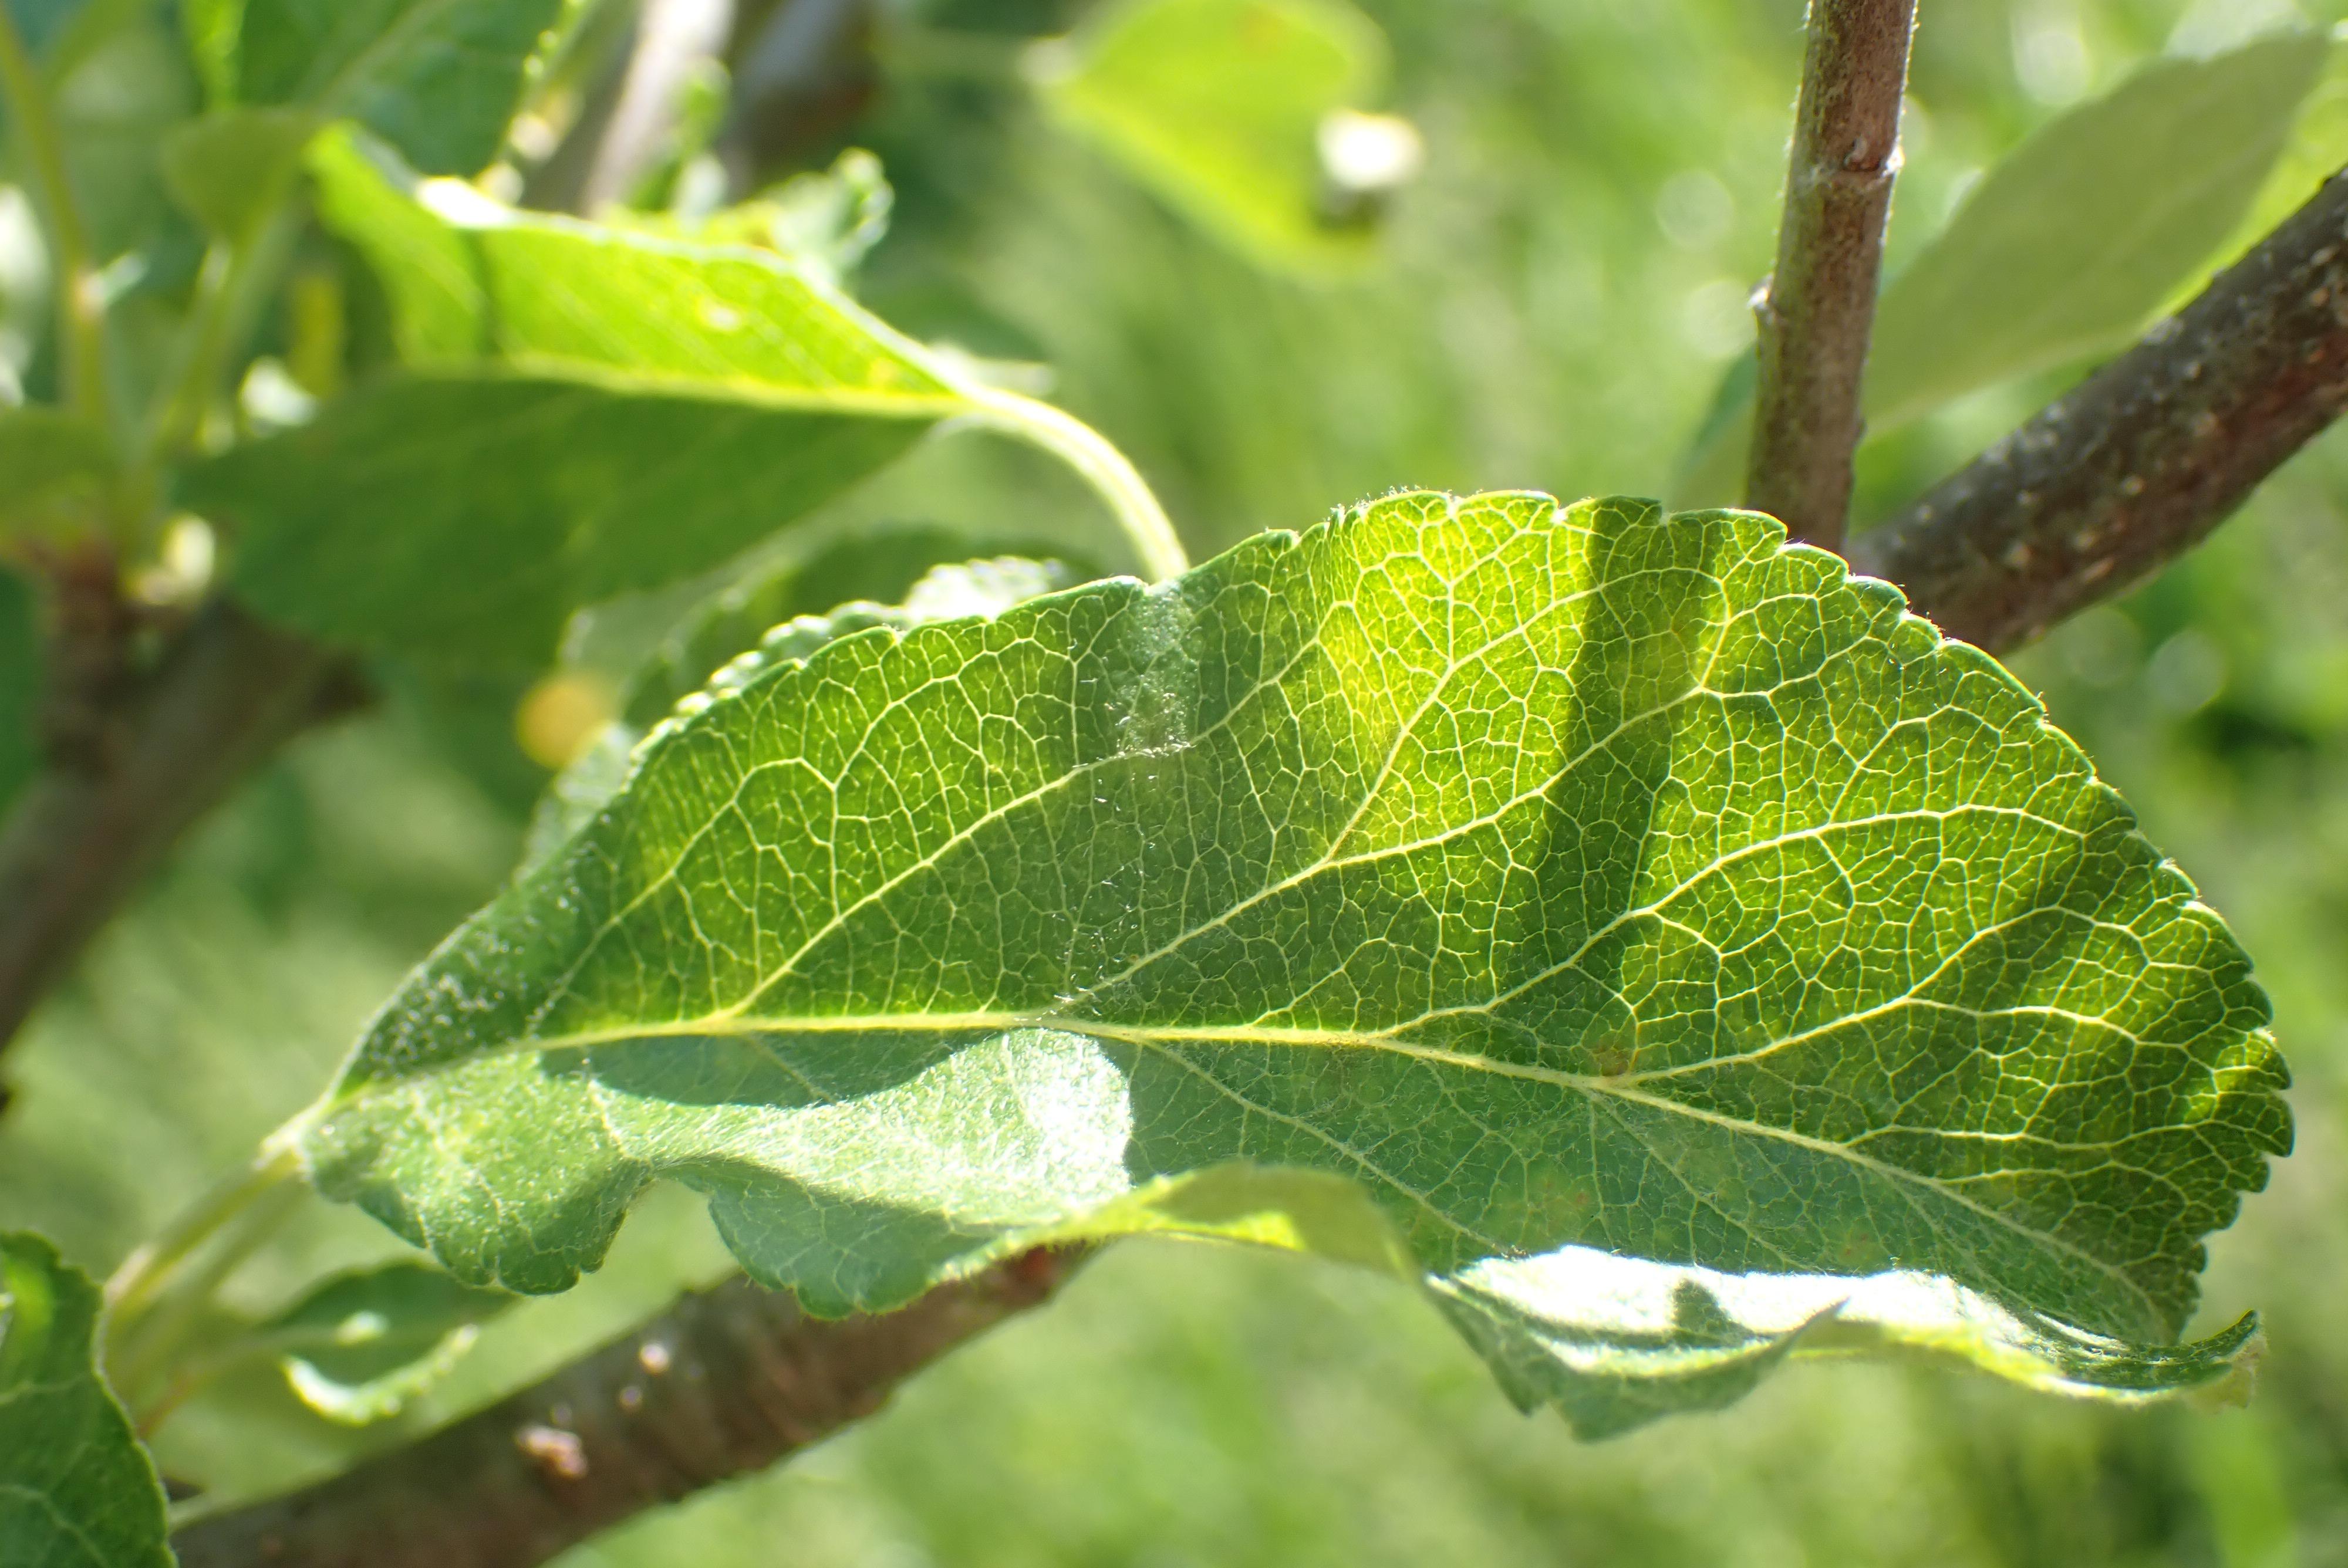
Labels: scab